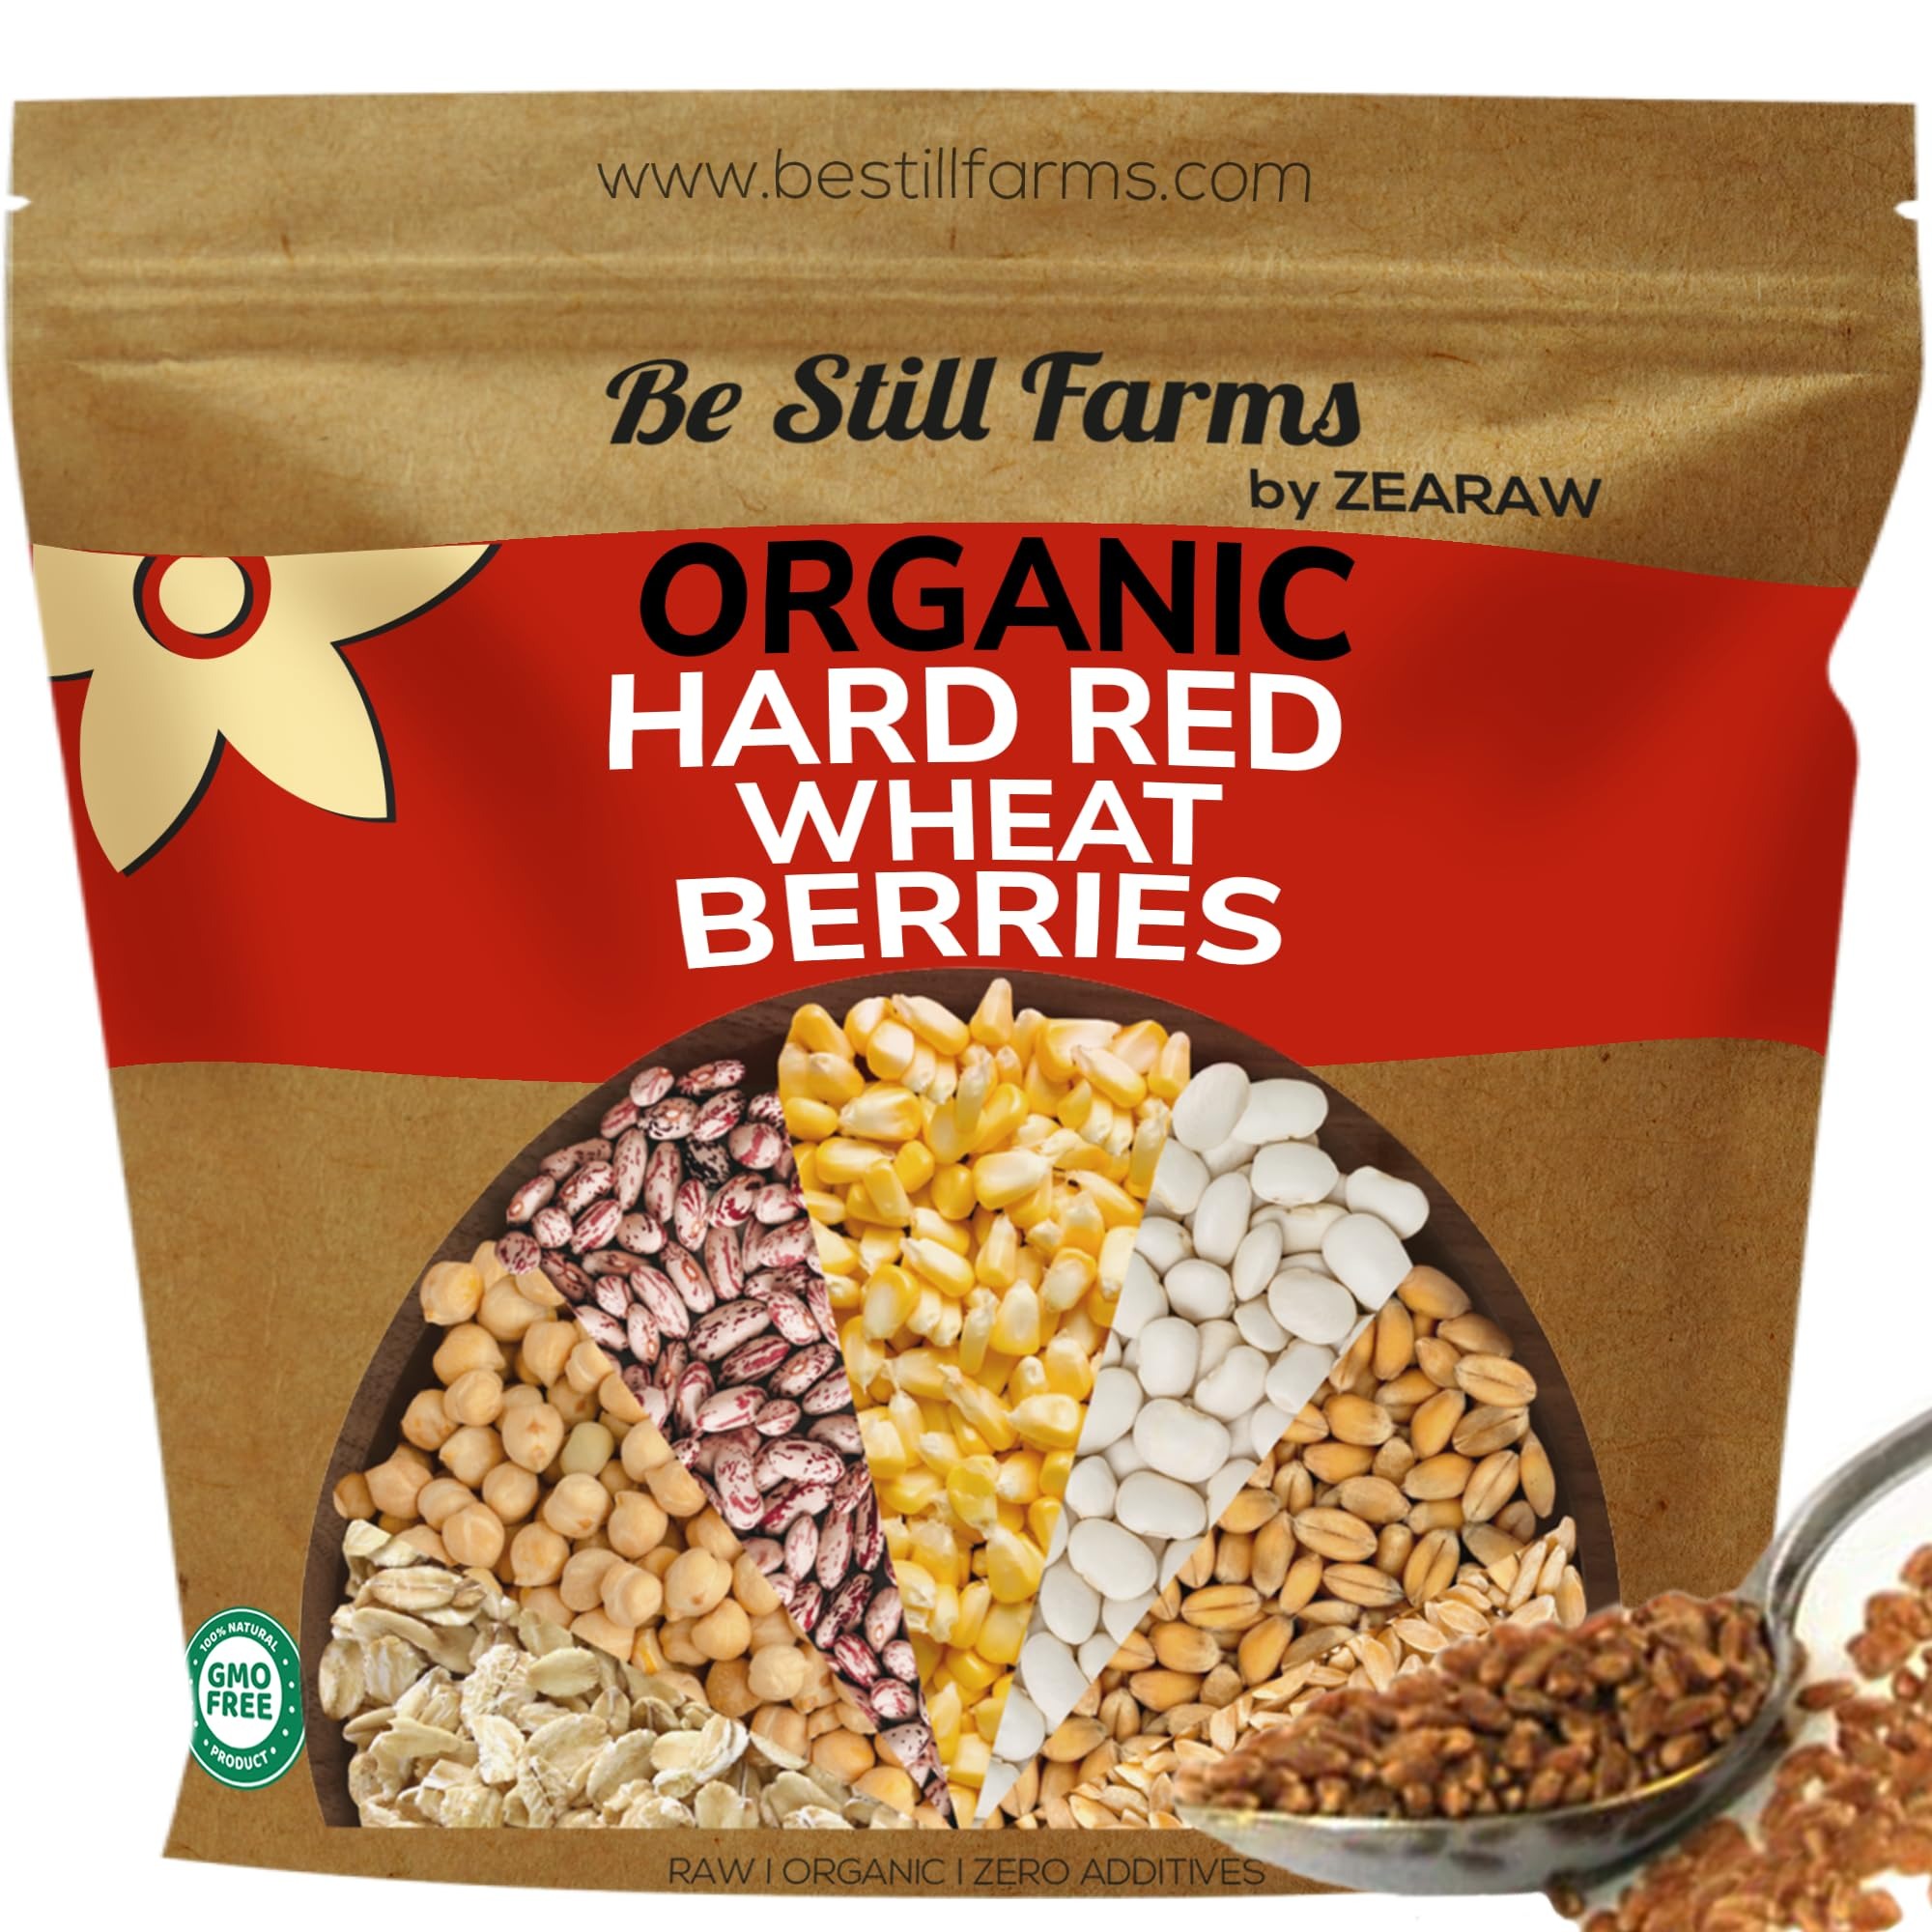
Item Name: Be Still Farms Organic Hard Red Wheat Berries (4.8lb) - Healthy Diet Whole Grains Bulk - Ideal for Soups, Salads, Flour, Bread - High in Fiber & Protein | USA Grown | USDA Certified | Vegan | Non-GMO
Bullet Point 1: HARD RED WHEAT BERRIES: You'll receive 4.8 lb of Be Still Farms Hard Red Wheat Berries, sourced from the finest crops to ensure exceptional taste and nutritional value; Enjoy all the benefits of Red Wheat in its purest form, with no additives
Bullet Point 2: SIMPLY DELICIOUS: Hard Red Wheat Berries are a versatile grain that can be used in a wide range of recipes; From hearty bread and muffins to nourishing salads and pilafs, the possibilities are endless
Bullet Point 3: ORGANIC & NON-GMO: Our hard red wheat berries are Certified USDA Organic, Non-GMO, Vegan, Vegetarian and All Natural; Oat is packed with essential nutrients like fiber, protein, iron, and zinc; It is also rich in antioxidants
Bullet Point 4: HEALTHY CHOICE: Hard Red Wheat Berries are a nutritious addition to your diet; They provide sustained energy and support overall health and well-being; Enjoy the natural goodness and nourishing benefits of this versatile and nutrient-rich grain
Bullet Point 5: PRODUCT OF USA: We are proud to serve only the highest quality ingredients directly from our independent, family-owned business in North Carolina; Our Hard Red Wheat Berries are grown and harvested using sustainable and organic practices
Product Description: Our Hard Red Wheat Berries are a premium quality grain that brings a delightful nutty flavor and a host of health benefits to your table. These whole, unprocessed berries are rich in fiber, protein, and essential nutrients, making them an excellent choice for those seeking a wholesome and nutritious diet. Harvested at the peak of perfection, our Hard Red Wheat Berries are carefully selected and packaged to preserve their freshness and quality. Whether you use them in soups, salads, pilafs, or grind them into bread flour for baking, these versatile grains are sure to elevate the taste and nutritional value of your favorite recipes. Hard Red Wheat Berries are perfect for making delicious whole grain bread, cereals, salads, and more. Incorporate Hard Red Wheat Berries into your meals and experience the natural goodness and hearty satisfaction they bring. Explore the world of wholesome grains seeds and nourish yourself with this exceptional ingredient.
Value: 76.8
Unit: Ounce

Price: 21.99